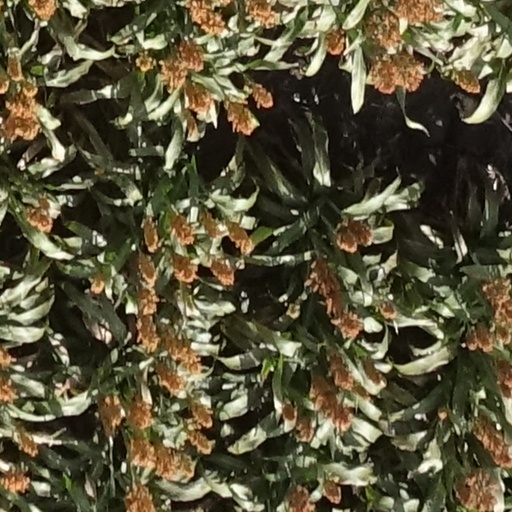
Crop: sorghum